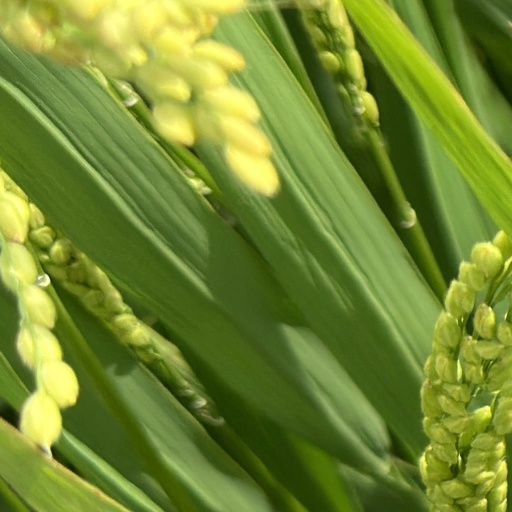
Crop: rice